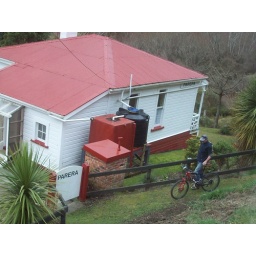
Come by train or bike 16 miles